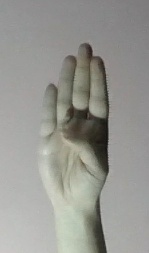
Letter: kaaf